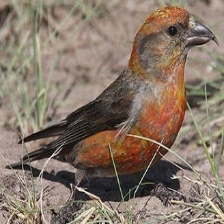
Species: RED CROSSBILL
Scientific name: LOXIA CURVIROSTRA